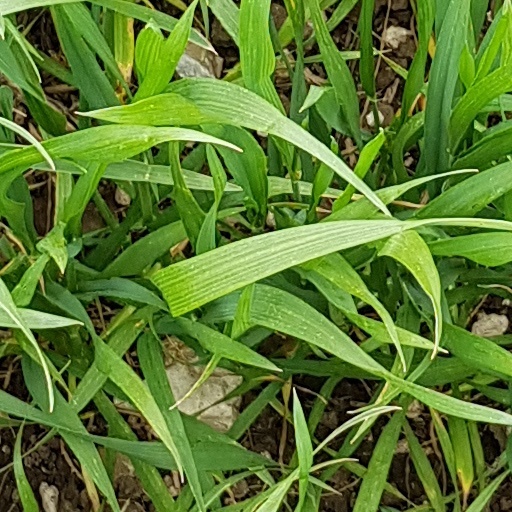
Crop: wheat